D-Scribe Digital Publishing

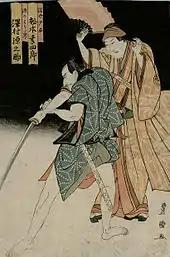
A 1790 color woodblock Japanese print by Utagawa Toyokuni depicting a night scene duel portrayed by actors Sawamura Gennosuke and Matsumoto Koshiro available in the Barry Rosensteel Japanese Print Collection

D-Scribe includes many other collections of materials and photographs. Major themes include Asian studies, labor and socialist movement, philosophy, atlases, the Carnegie Museum of Art Collection of Photographs, and historic Pittsburgh photo archives. Also included are photo archives from various conferences and industries.